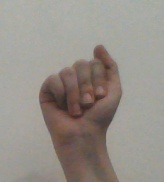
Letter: saad